Soutache

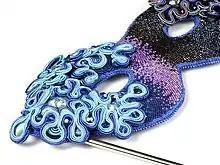
A beaded mask decorated with soutache.

Soutache, also known as Russia braid, is a narrow flat decorative braid, a type of galloon, used in the trimming of drapery or clothing. Soutache is created by weaving a decorative thread around and between two parallel cords and completely covering the cores; this produces a piece of trim with a braided or herringbone pattern. Often woven of metallic bullion thread, silk, or a blend of silk and wool, soutache began to be made of rayon and other synthetic fibers in the 20th century.